Hell to Eternity

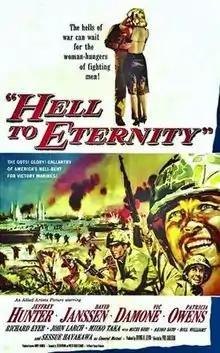
Original film poster

Hell to Eternity is a 1960 American World War II film starring Jeffrey Hunter, David Janssen, Vic Damone and Patricia Owens, directed by Phil Karlson. This film biopic is about the true experiences of Marine hero Pfc. Guy Gabaldon (played by Hunter), a Los Angeles Hispanic boy raised in the 1930s by a Japanese American foster family, and his heroic actions during the Battle of Saipan. Sessue Hayakawa played the role of Japanese commander at Saipan.